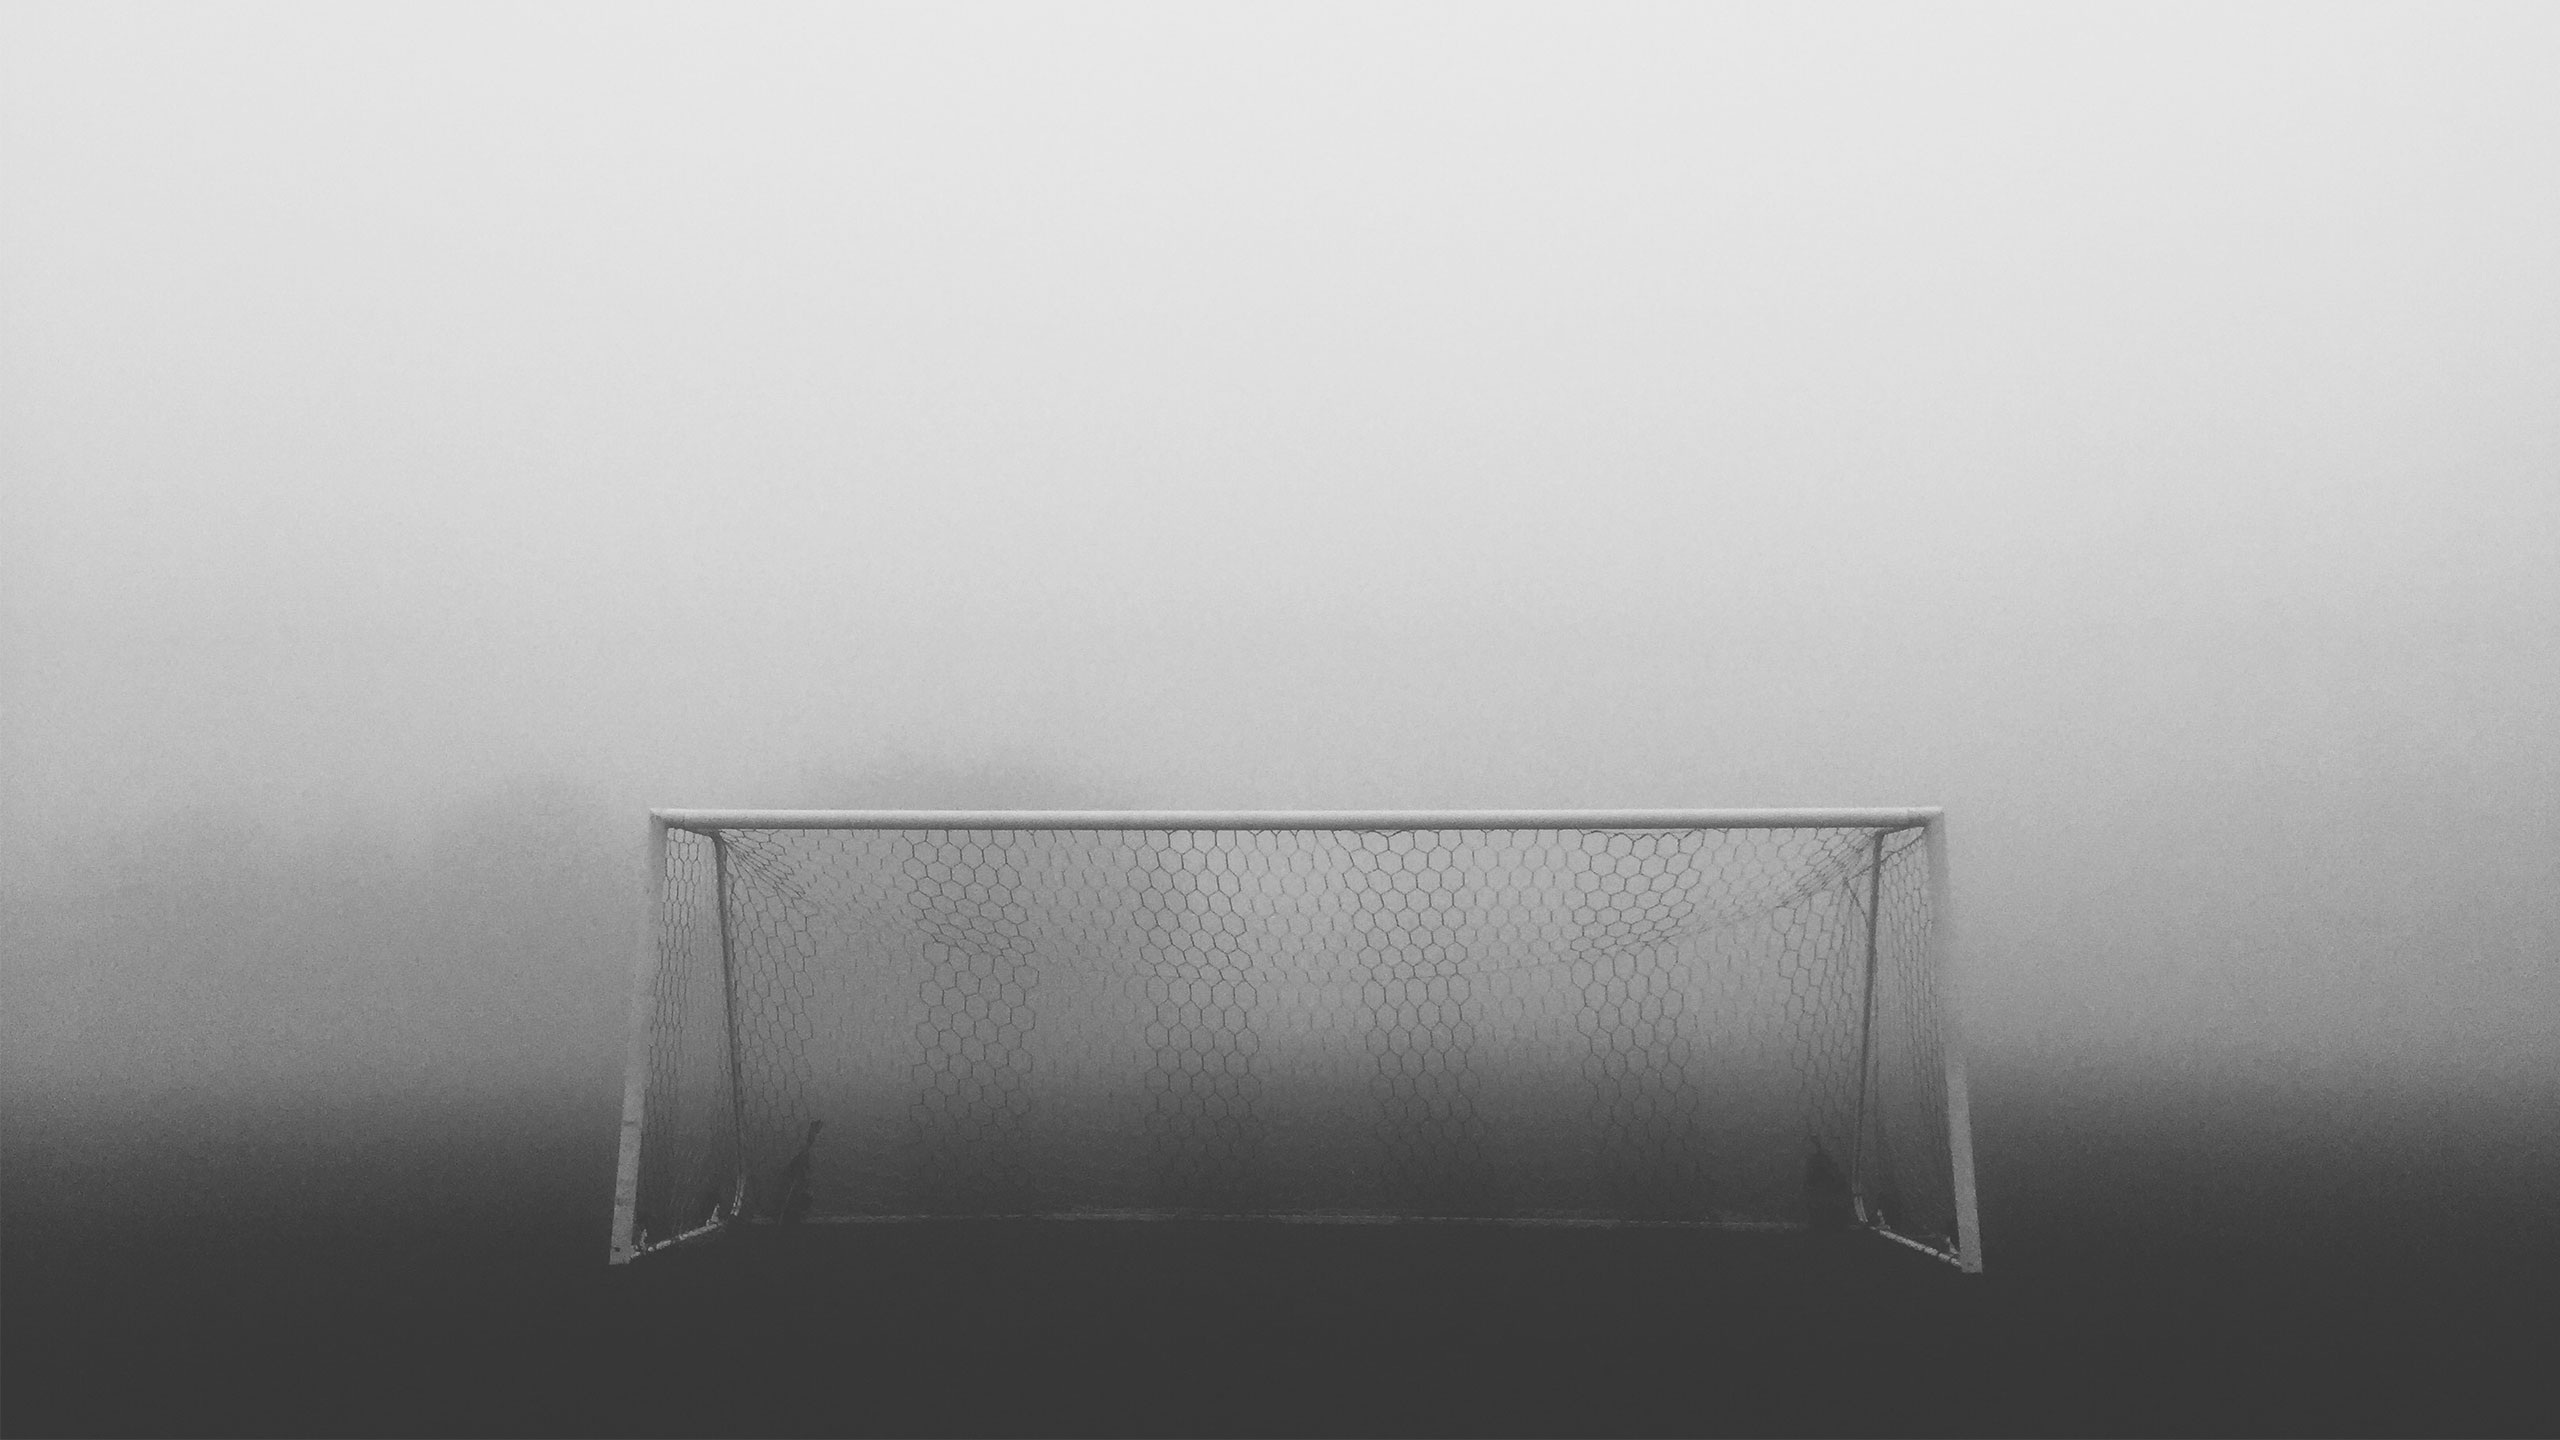
black and white, fog, white, sport, field, game, mystic, line, weather, soccer, abandoned, empty, black, monochrome, football, stadium, goal, circle, competition, scary, mysterious, misty, shape, atmospheric, nobody, monochrome photography, atmospheric phenomenon